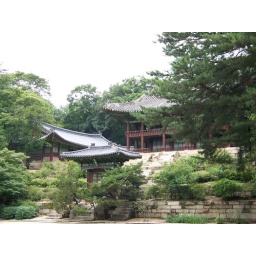
The building in the background is a library where they would read or study on the palace groungs.